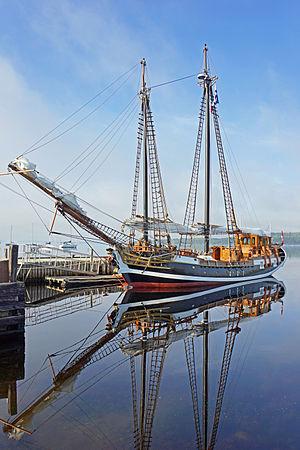
Dans un bateau en béton, la matière principale de construction de la coque est en béton armé ou en ferro-ciment plutôt qu'en matériaux plus habituels comme le bois ou l'acier. Historiquement, quelques navires, dont certains de grandes dimensions, ont été bâtis avec cette technique à un moment où l'acier était rare. Plus récemment, des navires de plaisance et des canoës en béton sont construits.